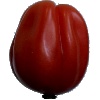
Label: tomato_heart